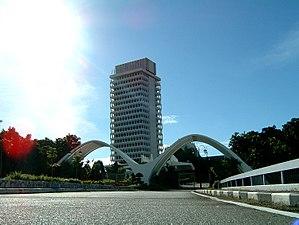
Le Sénat de Malaisie est la chambre haute du Parlement de Malaisie. Il partage le pouvoir avec le parlement fédéral et les assemblées législatives des États fédérés. La chambre basse est la Chambre des représentants.